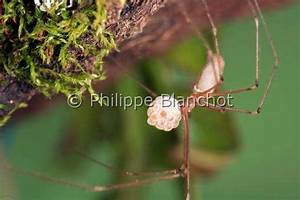
Label: ragno